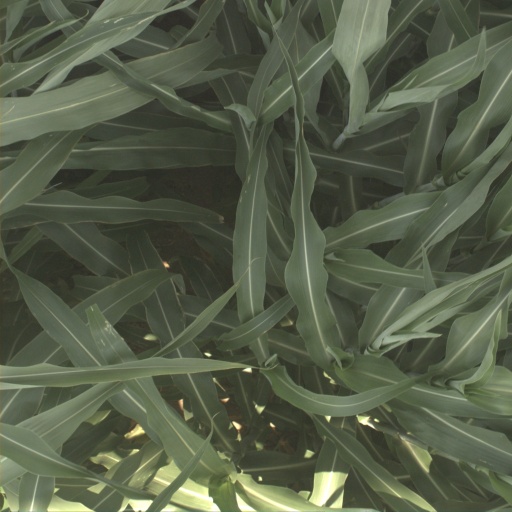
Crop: sorghum